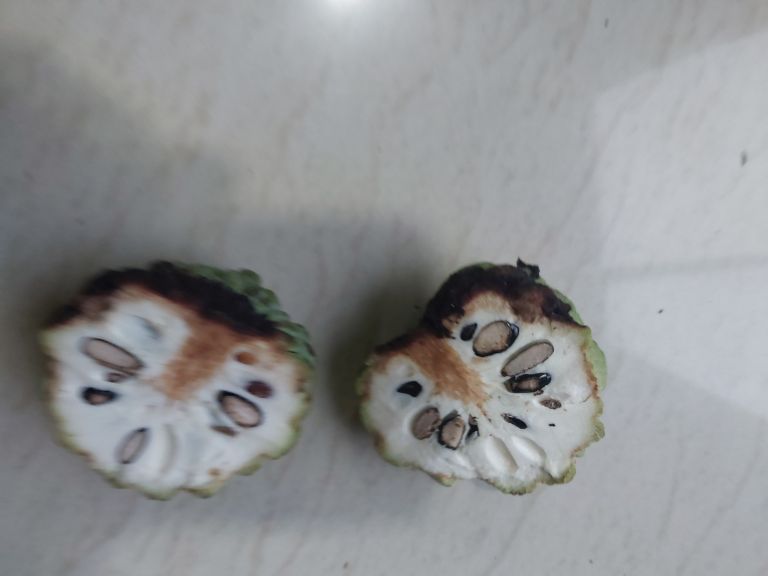
Disease label: Diplodia Rot